The Land Before Time XIII: The Wisdom of Friends

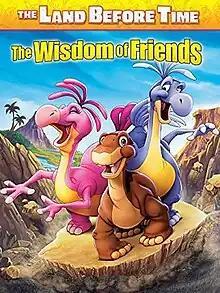
DVD cover

The Land Before Time XIII: The Wisdom of Friends is a 2007 direct-to-video animated film and the thirteenth film in "The Land Before Time" series.